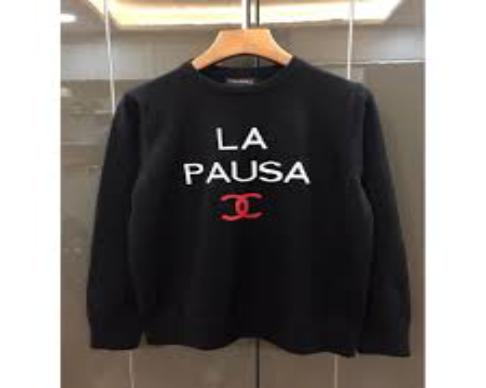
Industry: Clothes